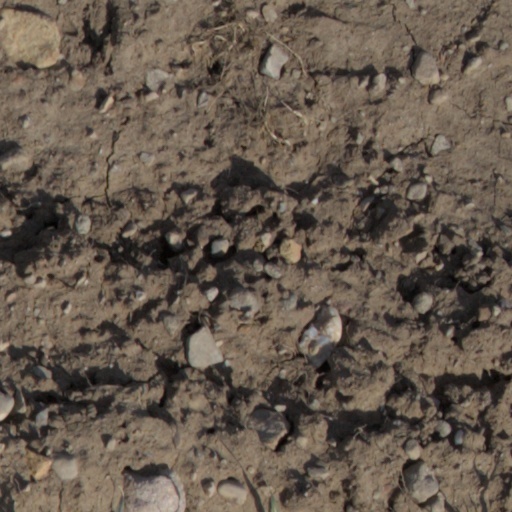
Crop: wheat